David Siegel (executive)

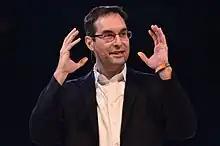
Siegel in 2018

David Siegel is currently chief executive officer (CEO) of Meetup. Formerly, he was the CEO of Investopedia.